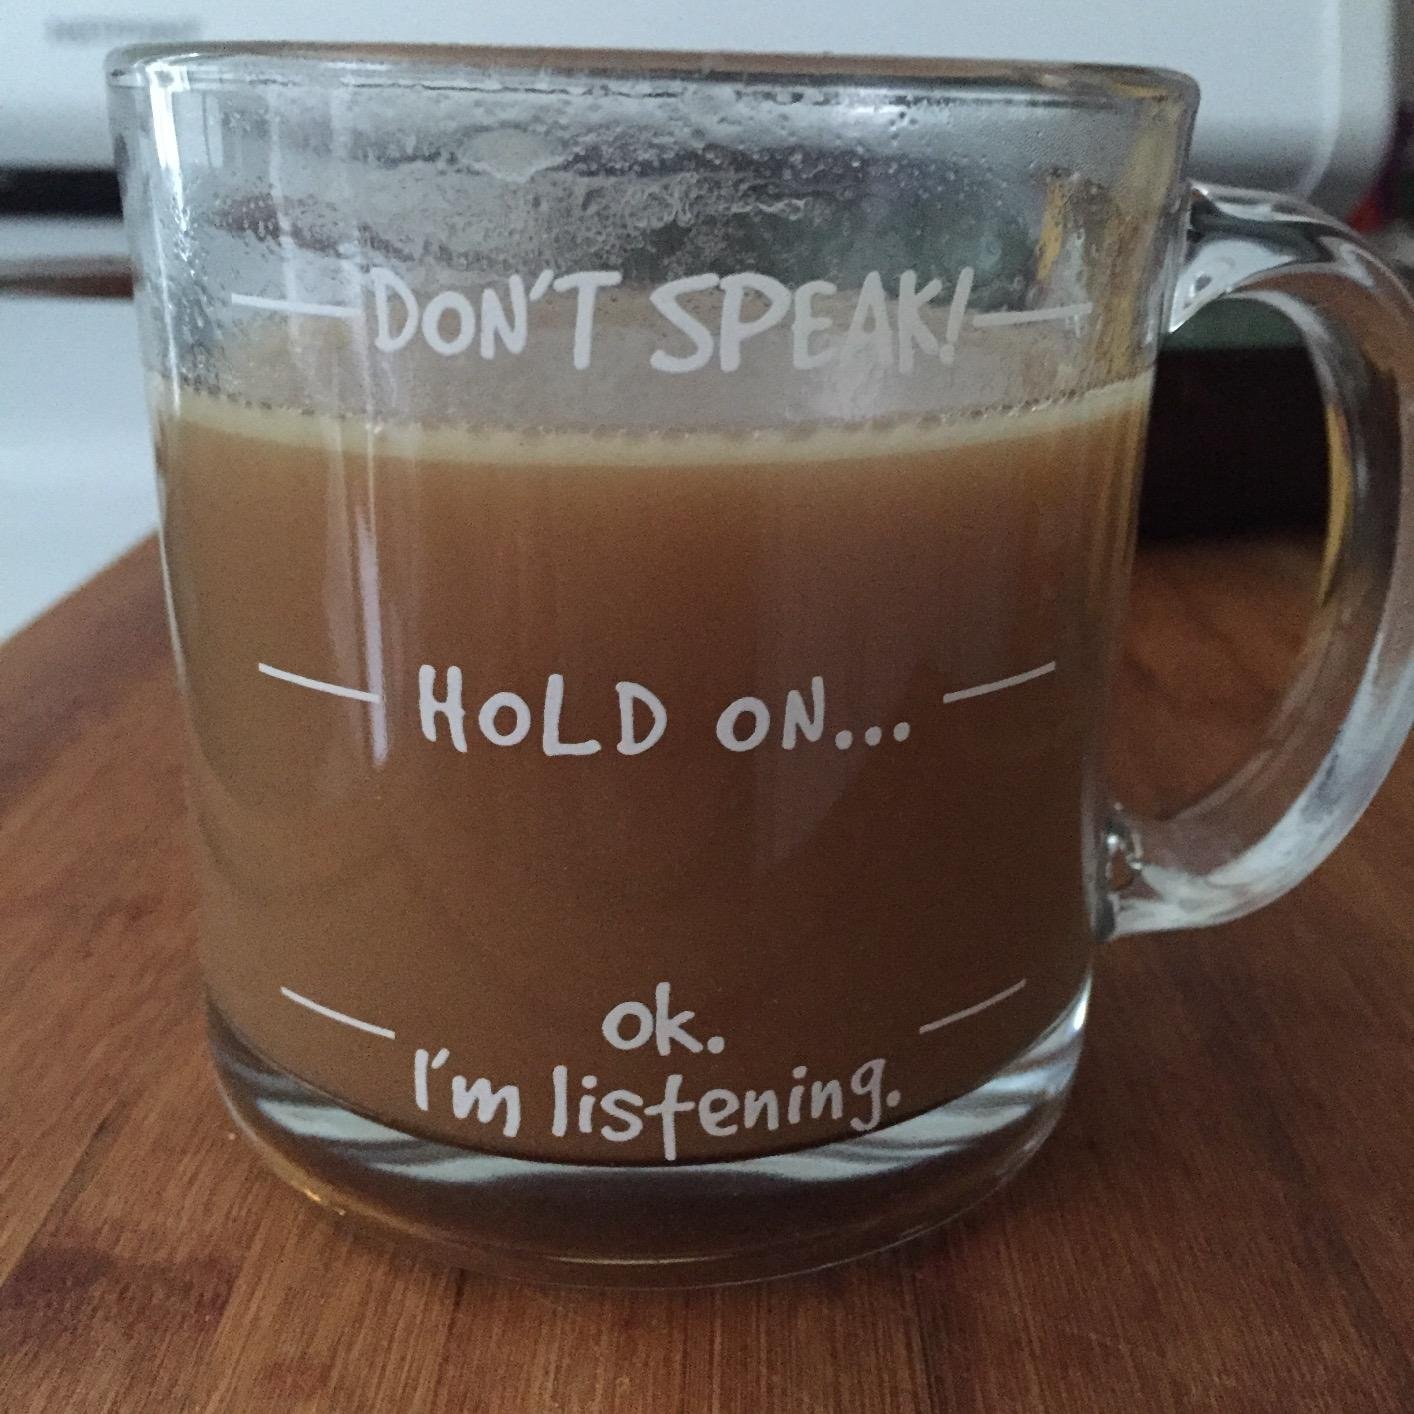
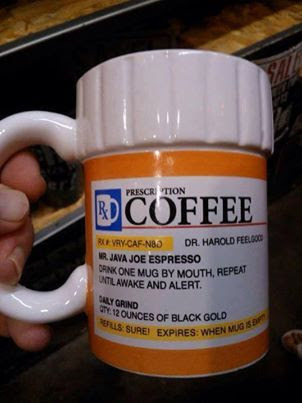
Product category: items_mug
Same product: no